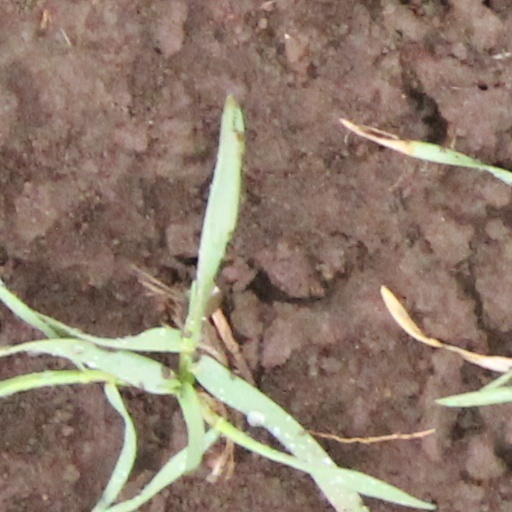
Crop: wheat